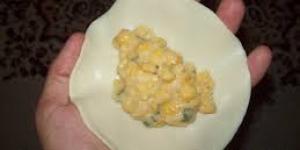
empanadas de choclo